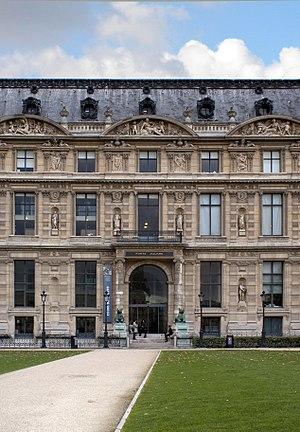
Façade et entrée de l’École du Louvre, porte Jaujard, aile de Flore
L'École du Louvre est un établissement d'enseignement supérieur français créé en 1882, dépendant du ministère de la Culture. Elle dispense un enseignement en histoire de l'art, archéologie, épigraphie, histoire des civilisations, anthropologie et muséologie. Elle est située à Paris, dans l'aile de Flore du palais du Louvre.